Tom Wilhelmsen (baseball)

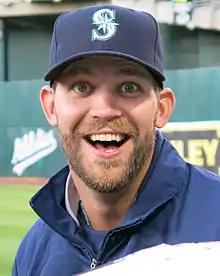
Wilhelmsen with the Seattle Mariners

Thomas Mark Wilhelmsen (born December 16, 1983) is an American former professional baseball relief pitcher. He played in Major League Baseball (MLB) for the Seattle Mariners, Texas Rangers, and Arizona Diamondbacks.